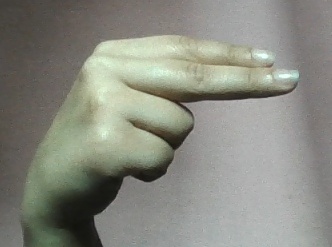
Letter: ain